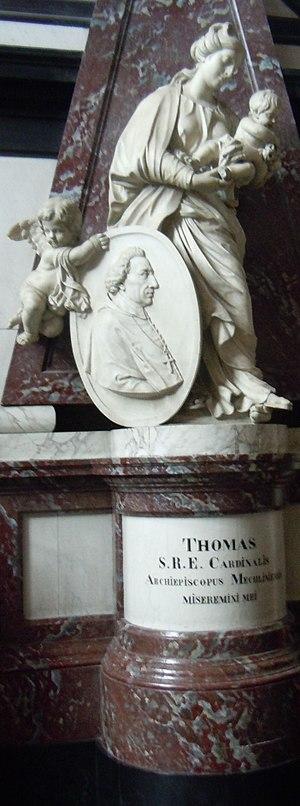
La cathédrale et primatiale Saint-Rombaut est un édifice religieux catholique de la ville de Malines en Belgique.